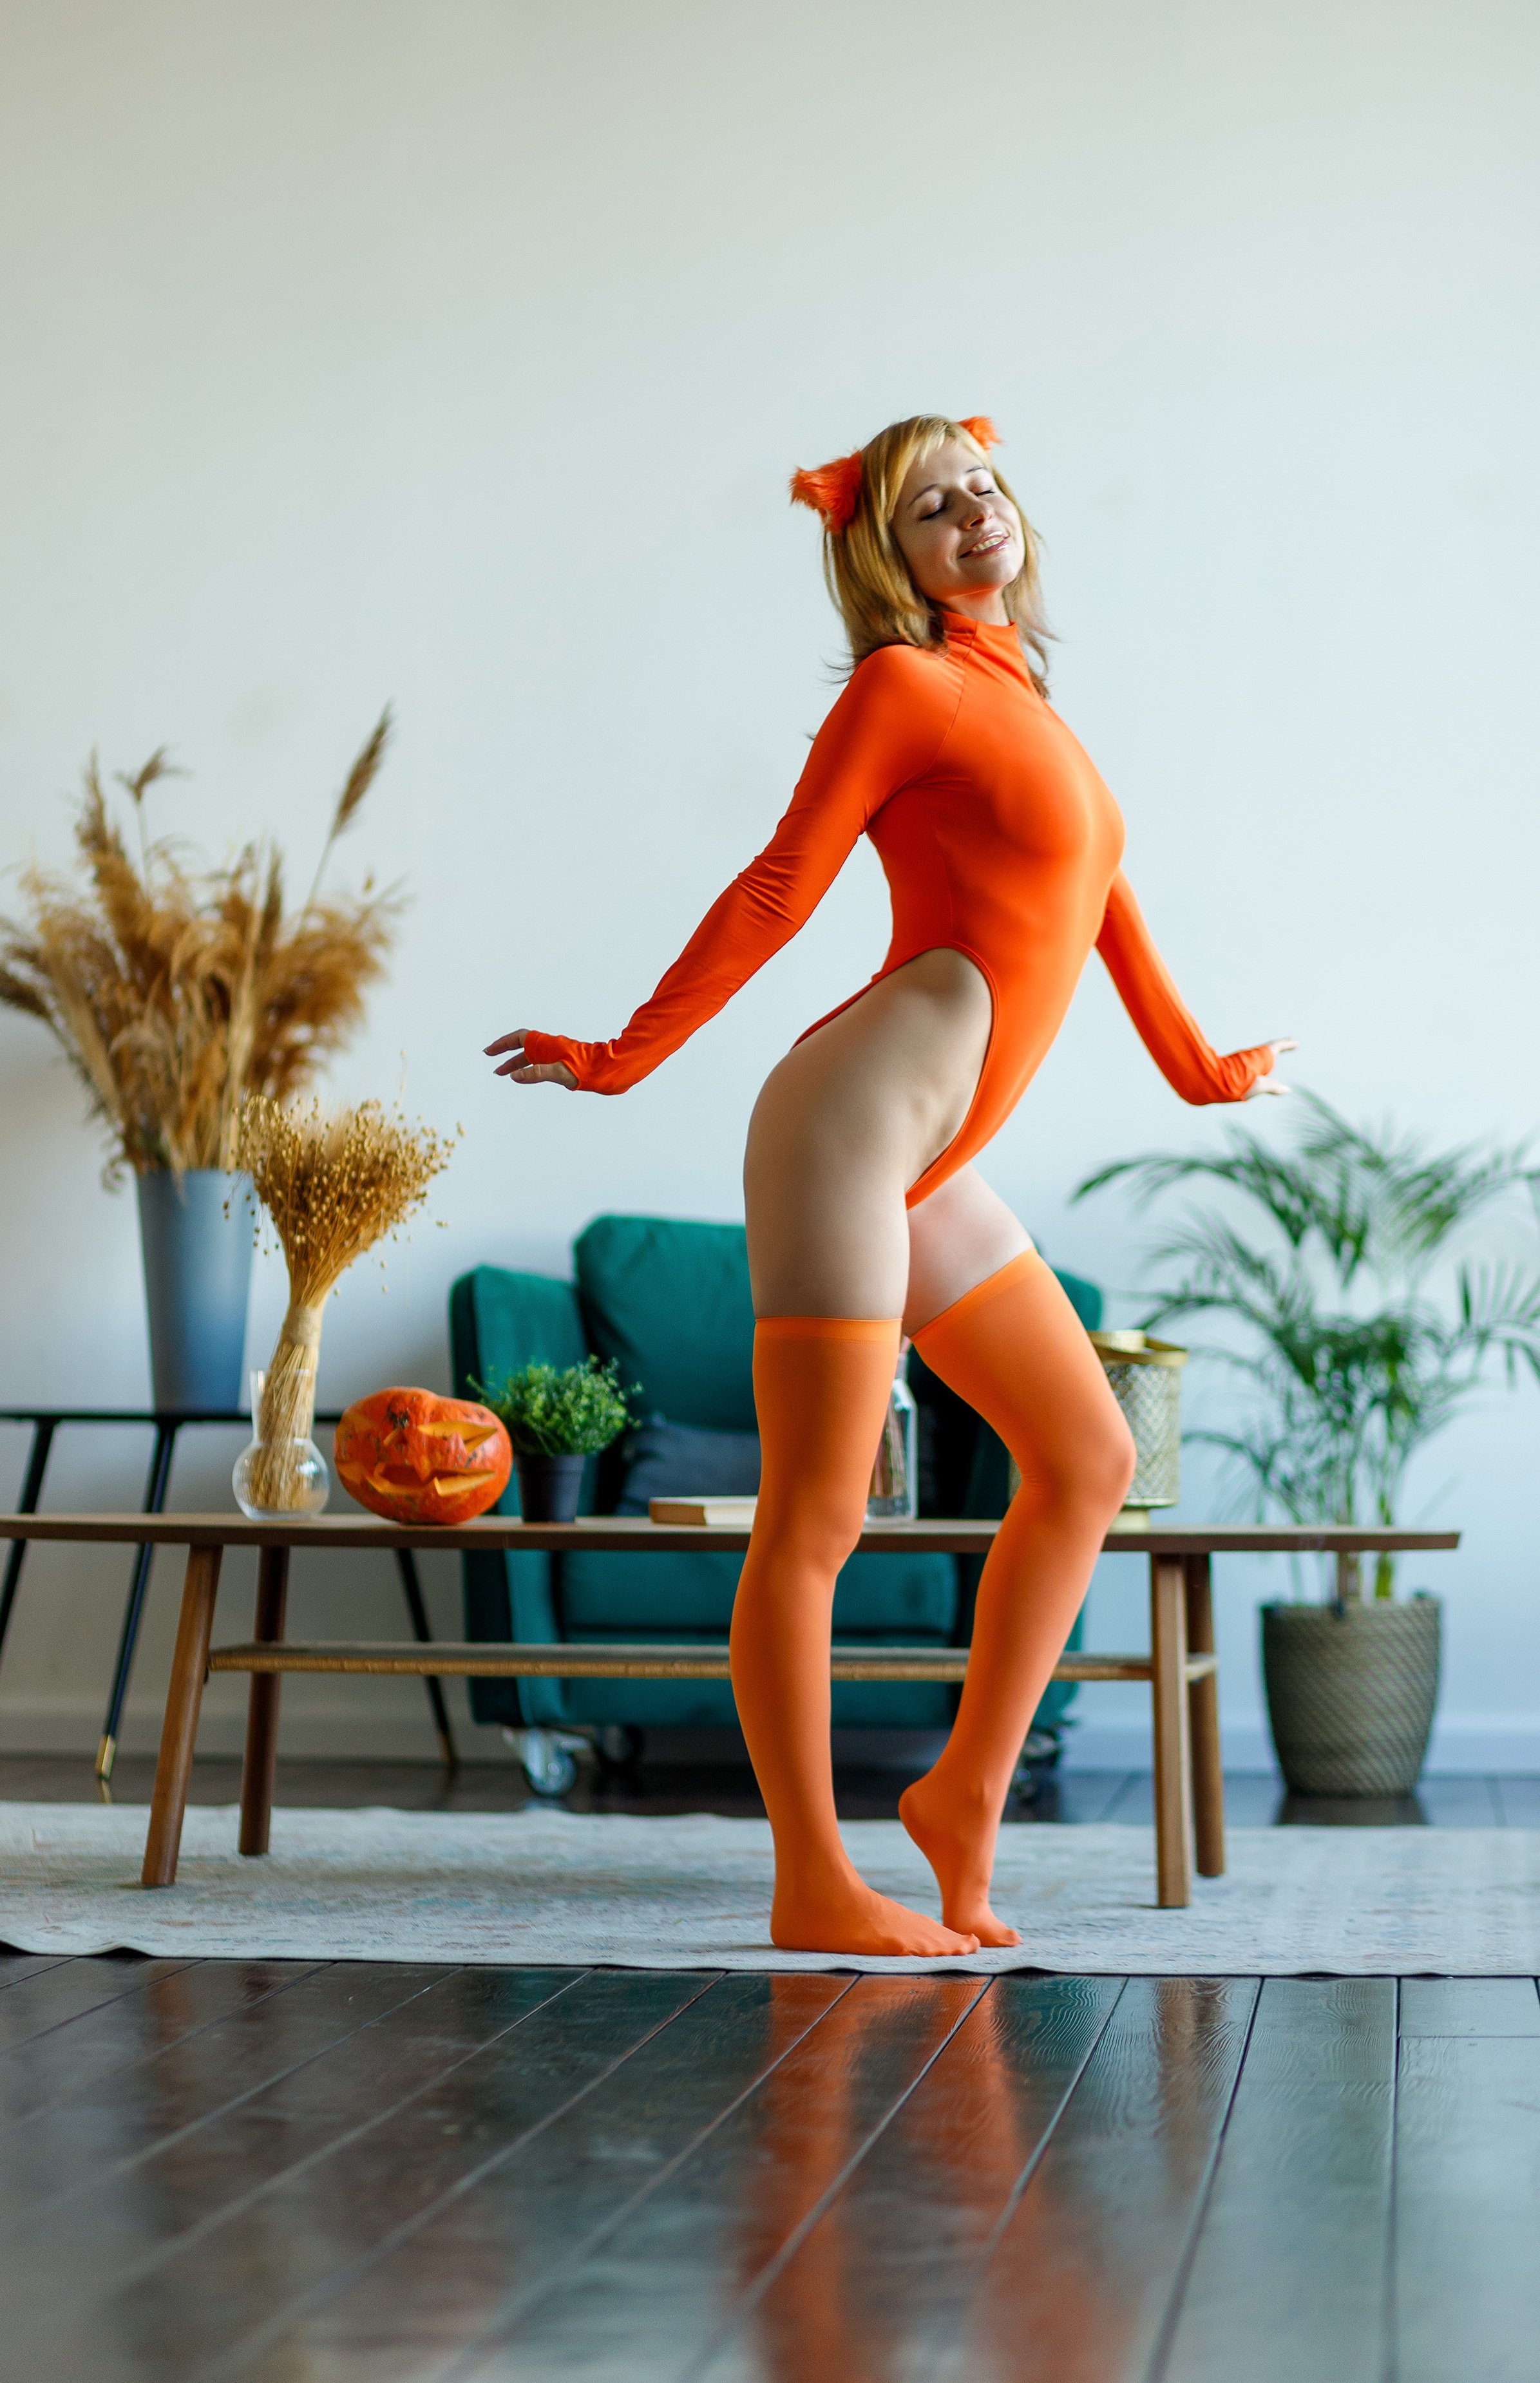
woman, joint, shoe, plant, shoulder, leg, flowerpot, human body, houseplant, flash photography, orange, thigh, waist, happy, knee, sportswear, calf, black hair, eyewear, abdomen, fashion design, human leg, long hair, art model, sandal, balance, fashion model, foot, flooring, leisure, barefoot, fun, sitting, chair, room, cg artwork, physical fitness, lingerie, high heels, selfie, undergarment, illustration, choreography, photo shoot, fictional character, ankle, laminate flooring, model